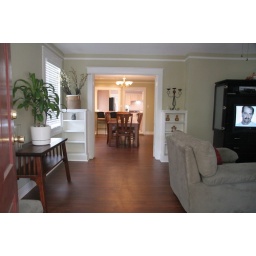
Shot of the house walking in the front door